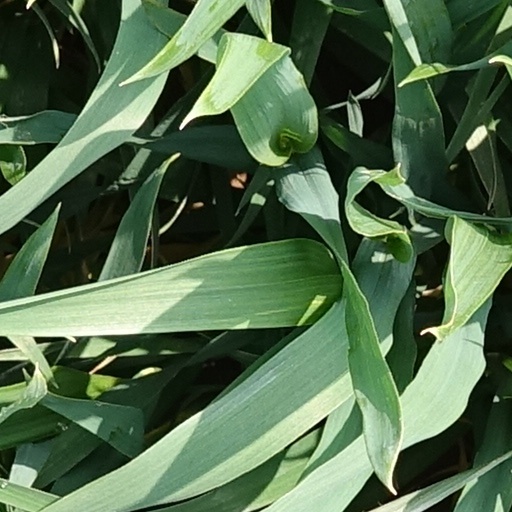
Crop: wheat